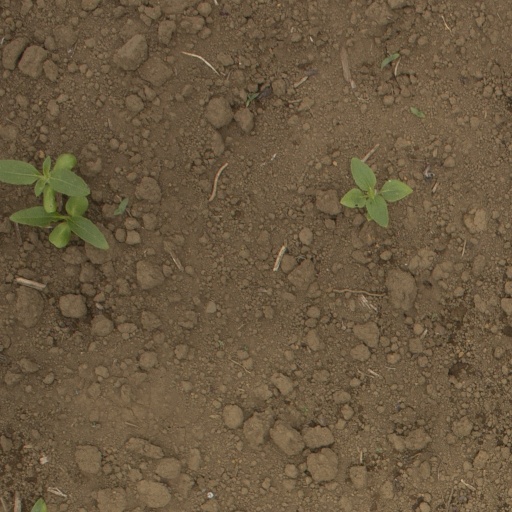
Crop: Jerusalem artichoke